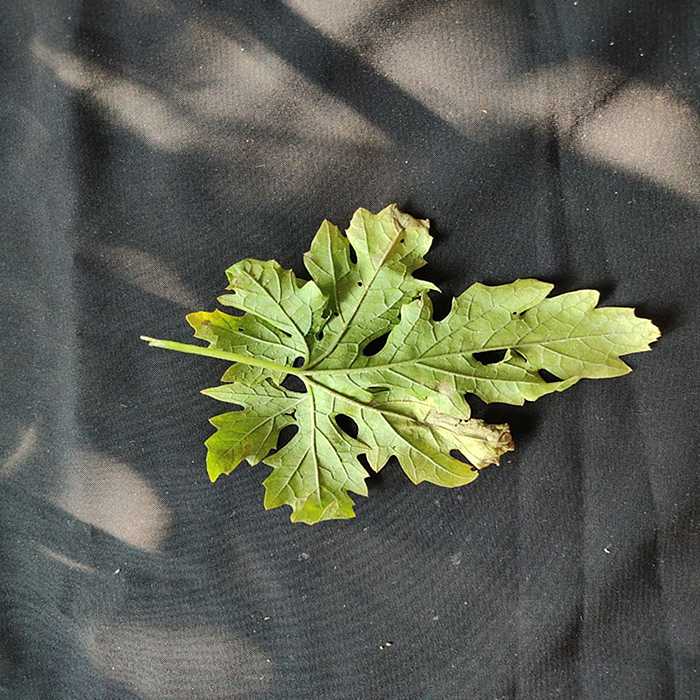
Plant: Bitter Gourd
Label: Downey mildew